Richard Lizurey

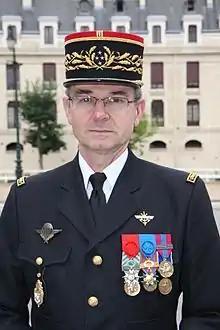
General Richard Lizurey, France French Gendarmerie Director General (photographed as General de Corps d'Armée in July 2016)

Richard Lizurey (born 5 November 1958) is a French National Gendarmerie retired general. He has served as Director General (Chief of staff) from 1 September 2016. to 31 october 2019.